Abdullah Buhari

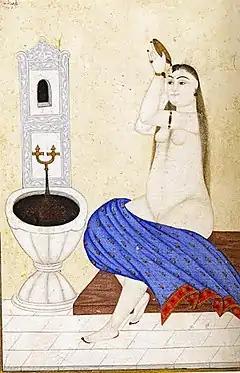
Buhari's "Lady at the Bath", 1741–42

Abdullah Buhari was an 18th-century Ottoman court miniature painter. He is often described as the most important Ottoman artist of his period.